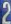
Number: 2